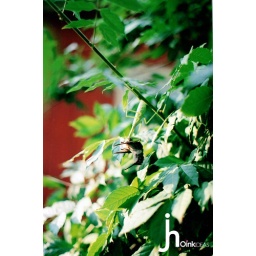
praying mantis eating a hummingbird in the wisteria vine at my parent's house